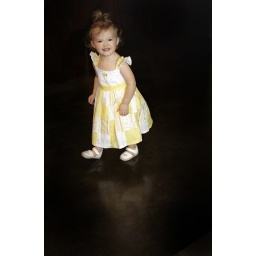
Ryley lookin Cute in her yellow dress Easterish